Jessen's icosahedron

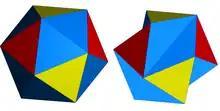
Regular icosahedron and its non-convex variant, which differs from Jessen's icosahedron in having different vertex positions and non-right-angled dihedrals

A similar shape can be formed by keeping the vertices of a regular icosahedron in their original positions and replacing certain pairs of equilateral triangles by pairs of isosceles triangles. This shape has also sometimes incorrectly been called Jessen's icosahedron. However, although the resulting polyhedron has the same combinatorial structure and symmetry as Jessen's icosahedron, and looks similar, it does not form a tensegrity structure, and does not have right-angled dihedrals.